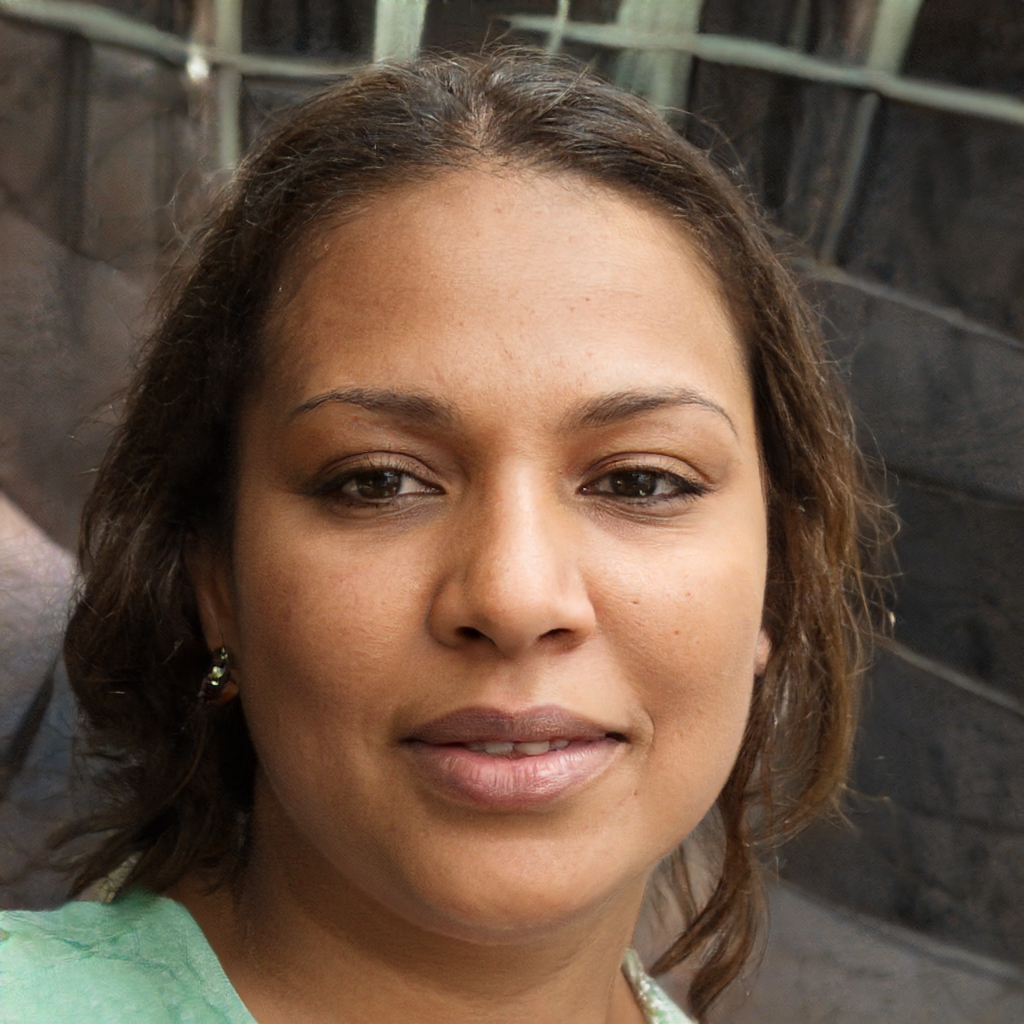
Gender: Female